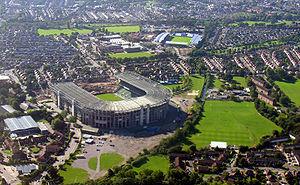
Le rugby à XV en Angleterre est un sport populaire qui fait partie de la culture nationale. Les Anglais vouent une véritable passion pour le rugby, discipline dans laquelle les clubs anglais gagnent des trophées majeurs depuis les années 1970. La Rugby Football Union, créée en 1871, a la charge d'organiser et de développer le rugby à XV en Angleterre. Elle gère l'équipe d'Angleterre de rugby à XV, elle possède le stade de Twickenham.
Twickenham est une ville de la banlieue sud-ouest du Grand Londres. Elle est le centre administratif du district de Richmond upon Thames. La mairie est à York House.
L'équipe d’Angleterre de rugby à XV est l’équipe représentant l'Angleterre dans les compétitions internationales majeures de rugby à XV, la Coupe du monde et le Tournoi des Six Nations. Patronnée par la Fédération anglaise de rugby à XV ou Rugby Football Union, elle est considérée comme l'une des meilleures sélections nationales au monde de par son palmarès. Elle a notamment remporté 38 victoires dans le Tournoi dont treize Grands chelems ainsi que la Coupe du monde en 2003. Elle est de ce fait la seule sélection européenne à avoir remporté une Coupe du monde de rugby. Au 28 octobre 2019, elle se trouve à la première place du classement des équipes nationales de rugby à XV, elle cède cette place quelques jours plus tard après sa défaite en finale de coupe du monde.